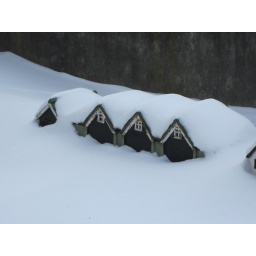
We spotted these elf houses in someones back yard while walking through downtown Reykjavik